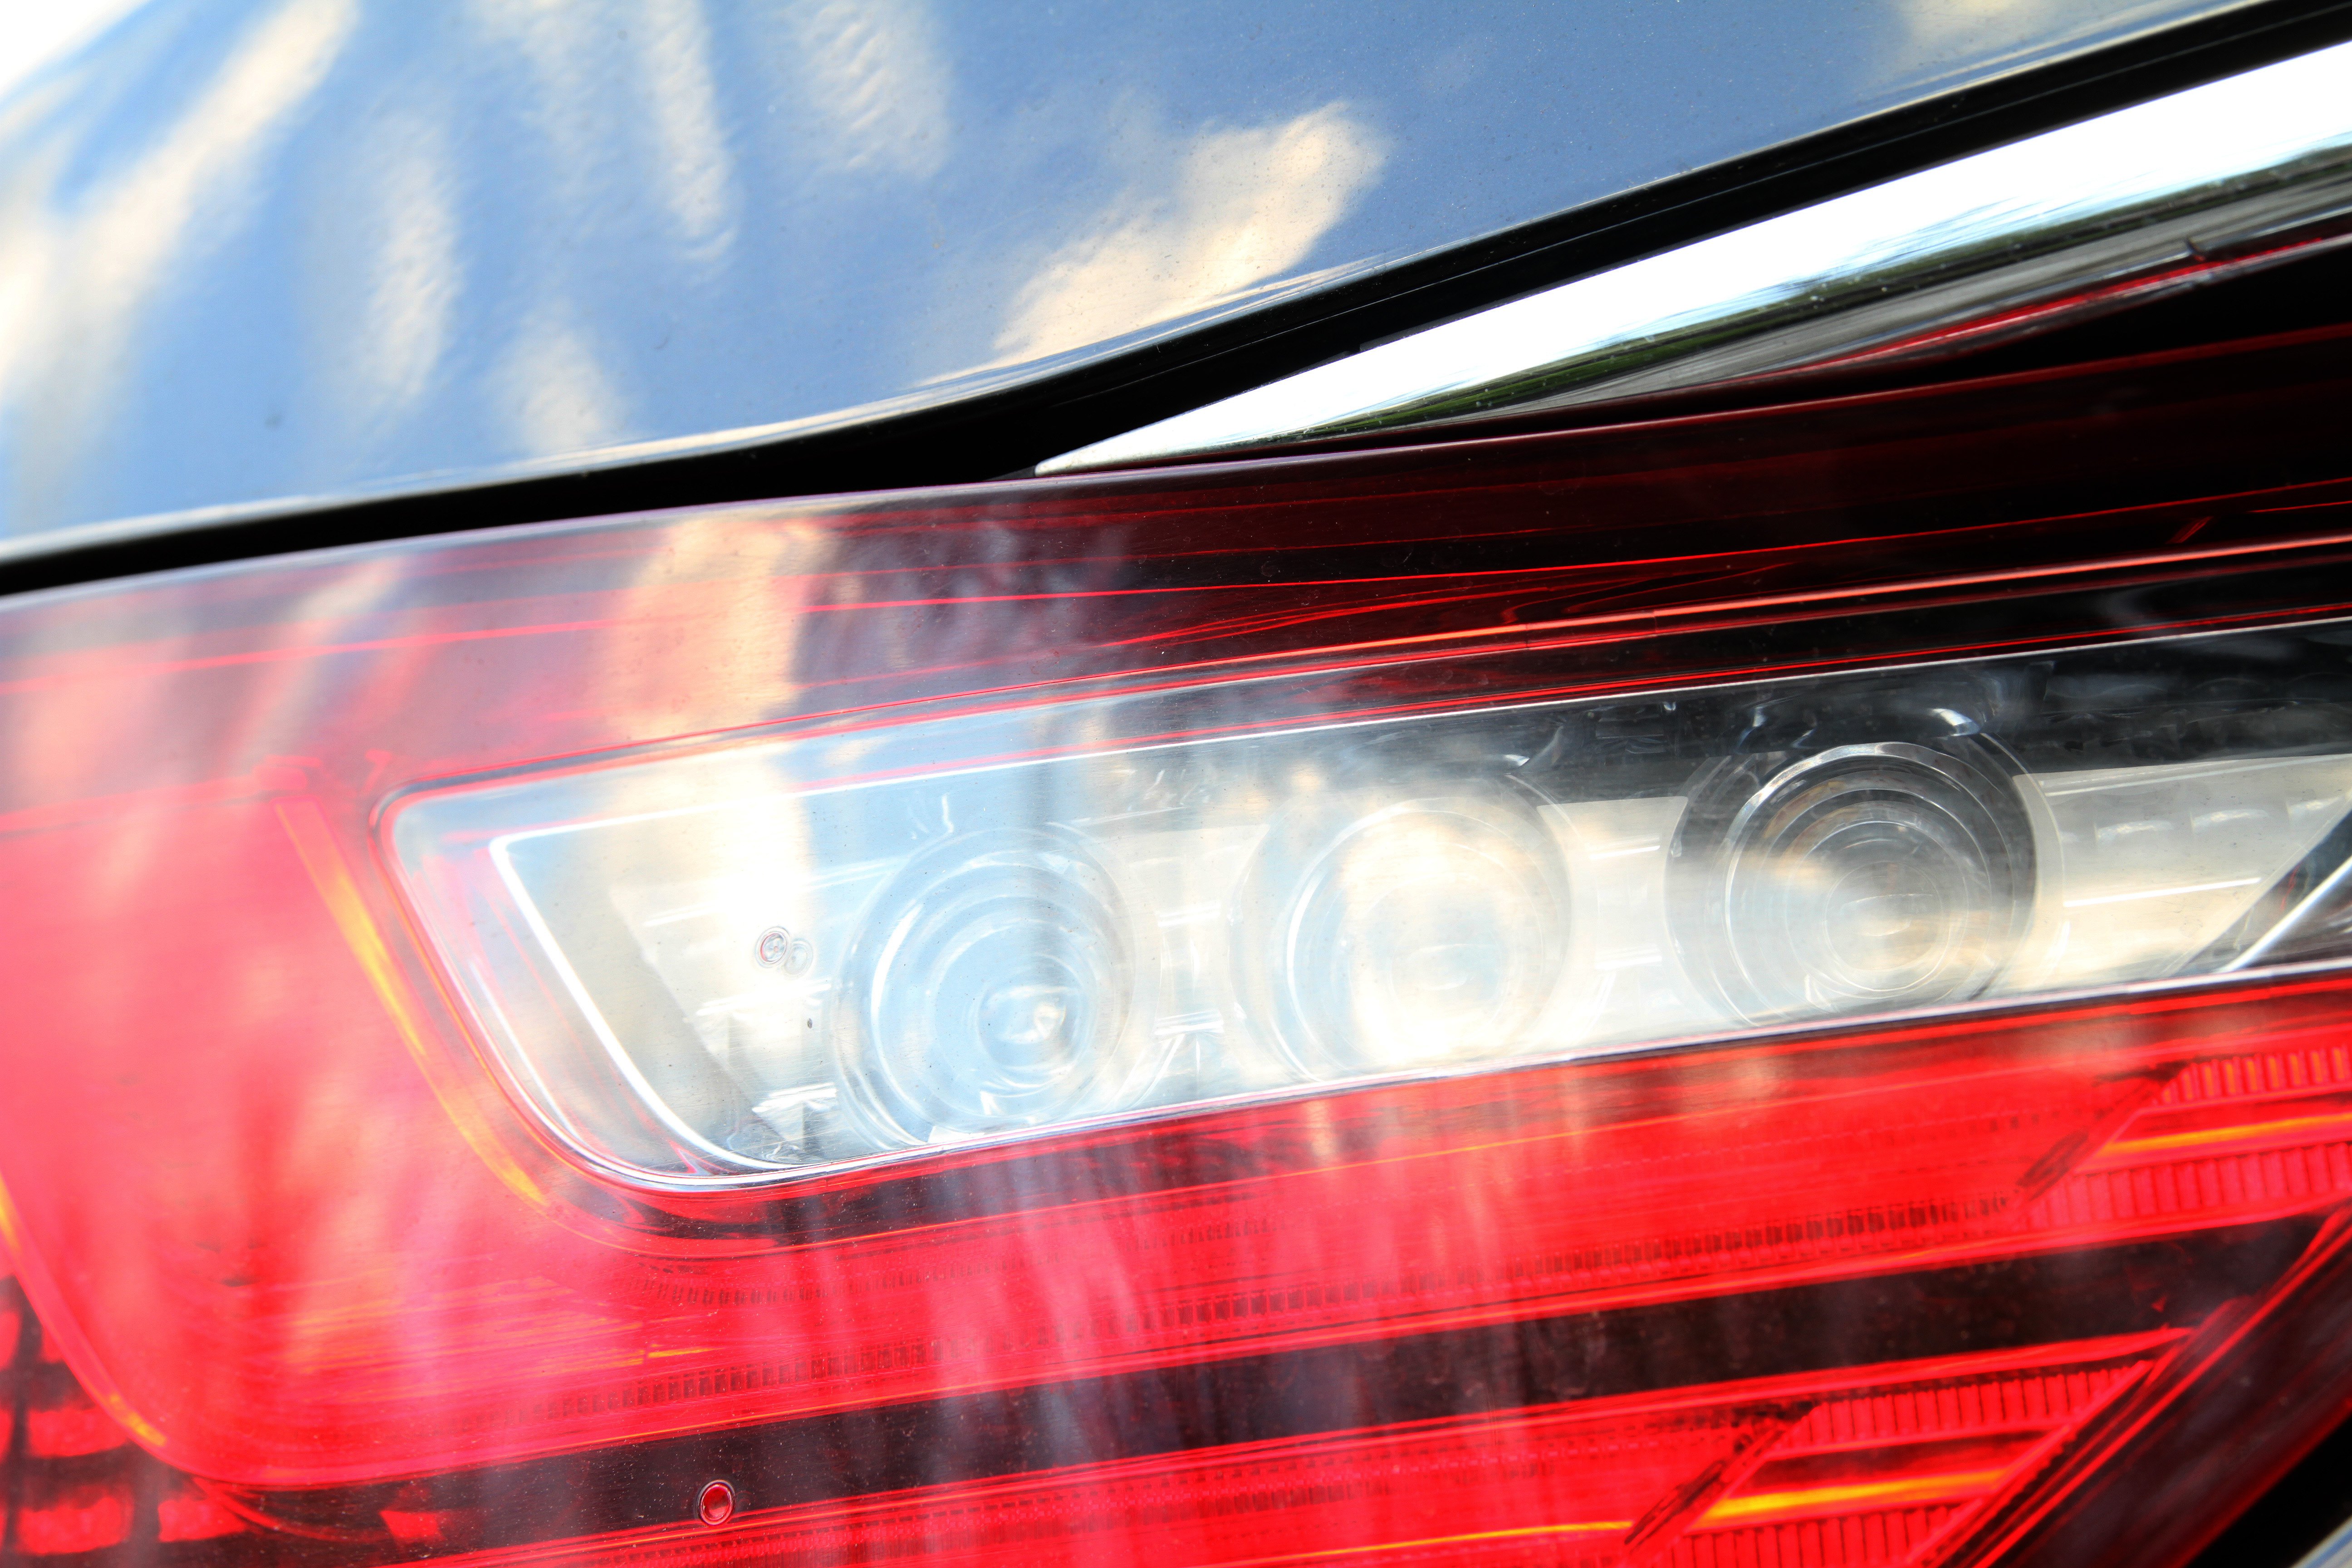
light, car, wheel, transportation, vehicle, closeup, grille, bumper, automobiles, luxury, back, cars, bulbs, lamps, details, bmw, audi, expensive, rear, vehicles, gs, lexus, 450h, land vehicle, automobile make, automotive exterior, automotive design, luxury vehicle, family car, executive car, automotive lighting